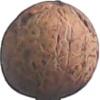
Label: Walnut 1